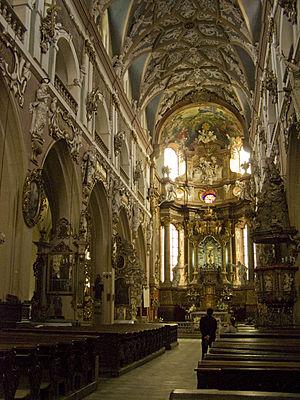
Christoph Tausch, né le 25 décembre 1673 à Innsbruck et mort à Neisse le 4 novembre 1731, est un architecte et peintre jésuite autrichien.